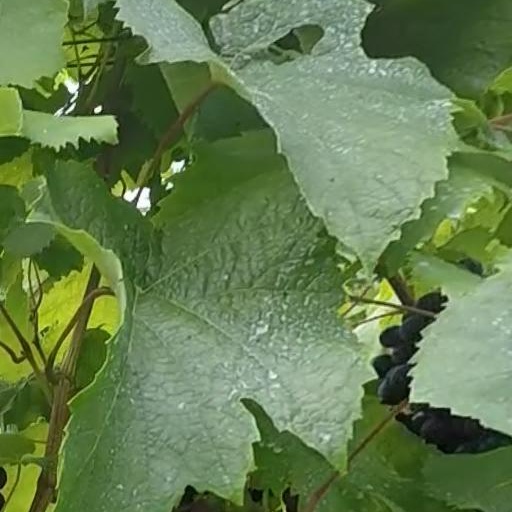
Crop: grape